Merthyr Tydfil

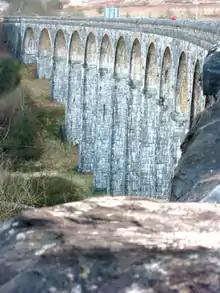
Cefn Coed Viaduct was built to carry the Brecon and Merthyr Railway

During the first few decades of the 19th century, the ironworks at Cyfarthfa (and neighbouring Dowlais) continued to expand, and at their height were the most productive ironworks in the world: 50,000 tons of rails left just one ironworks in 1844, for the railways across Russia to Siberia. With the growing industry in Merthyr, several railway companies established routes linking the works with ports and other parts of Britain. They included the Brecon and Merthyr Railway, Vale of Neath Railway, Taff Vale Railway and Great Western Railway. They often shared routes to allow access to coal mines and ironworks through rugged country, which presented great engineering challenges. According to David Williams, in 1804, the world's first railway steam locomotive, "The Iron Horse", developed by the Cornish engineer Richard Trevithick, pulled 10 tons of iron with passengers on the new Merthyr Tramroad from Penydarren to Quakers Yard. He also claims that this was the "first 'railway' and the work of George Stephenson was merely an improvement upon it". A replica of this locomotive is in the National Waterfront Museum in Swansea. The tramway passed through what is arguably the oldest railway tunnel in the world, part of which can be seen alongside Pentrebach Road at the lower end of the town. The demand for iron was also fuelled by the Royal Navy, which needed cannon for its ships, and later by the railways. In 1802, Admiral Lord Nelson visited Merthyr to witness cannon being made.